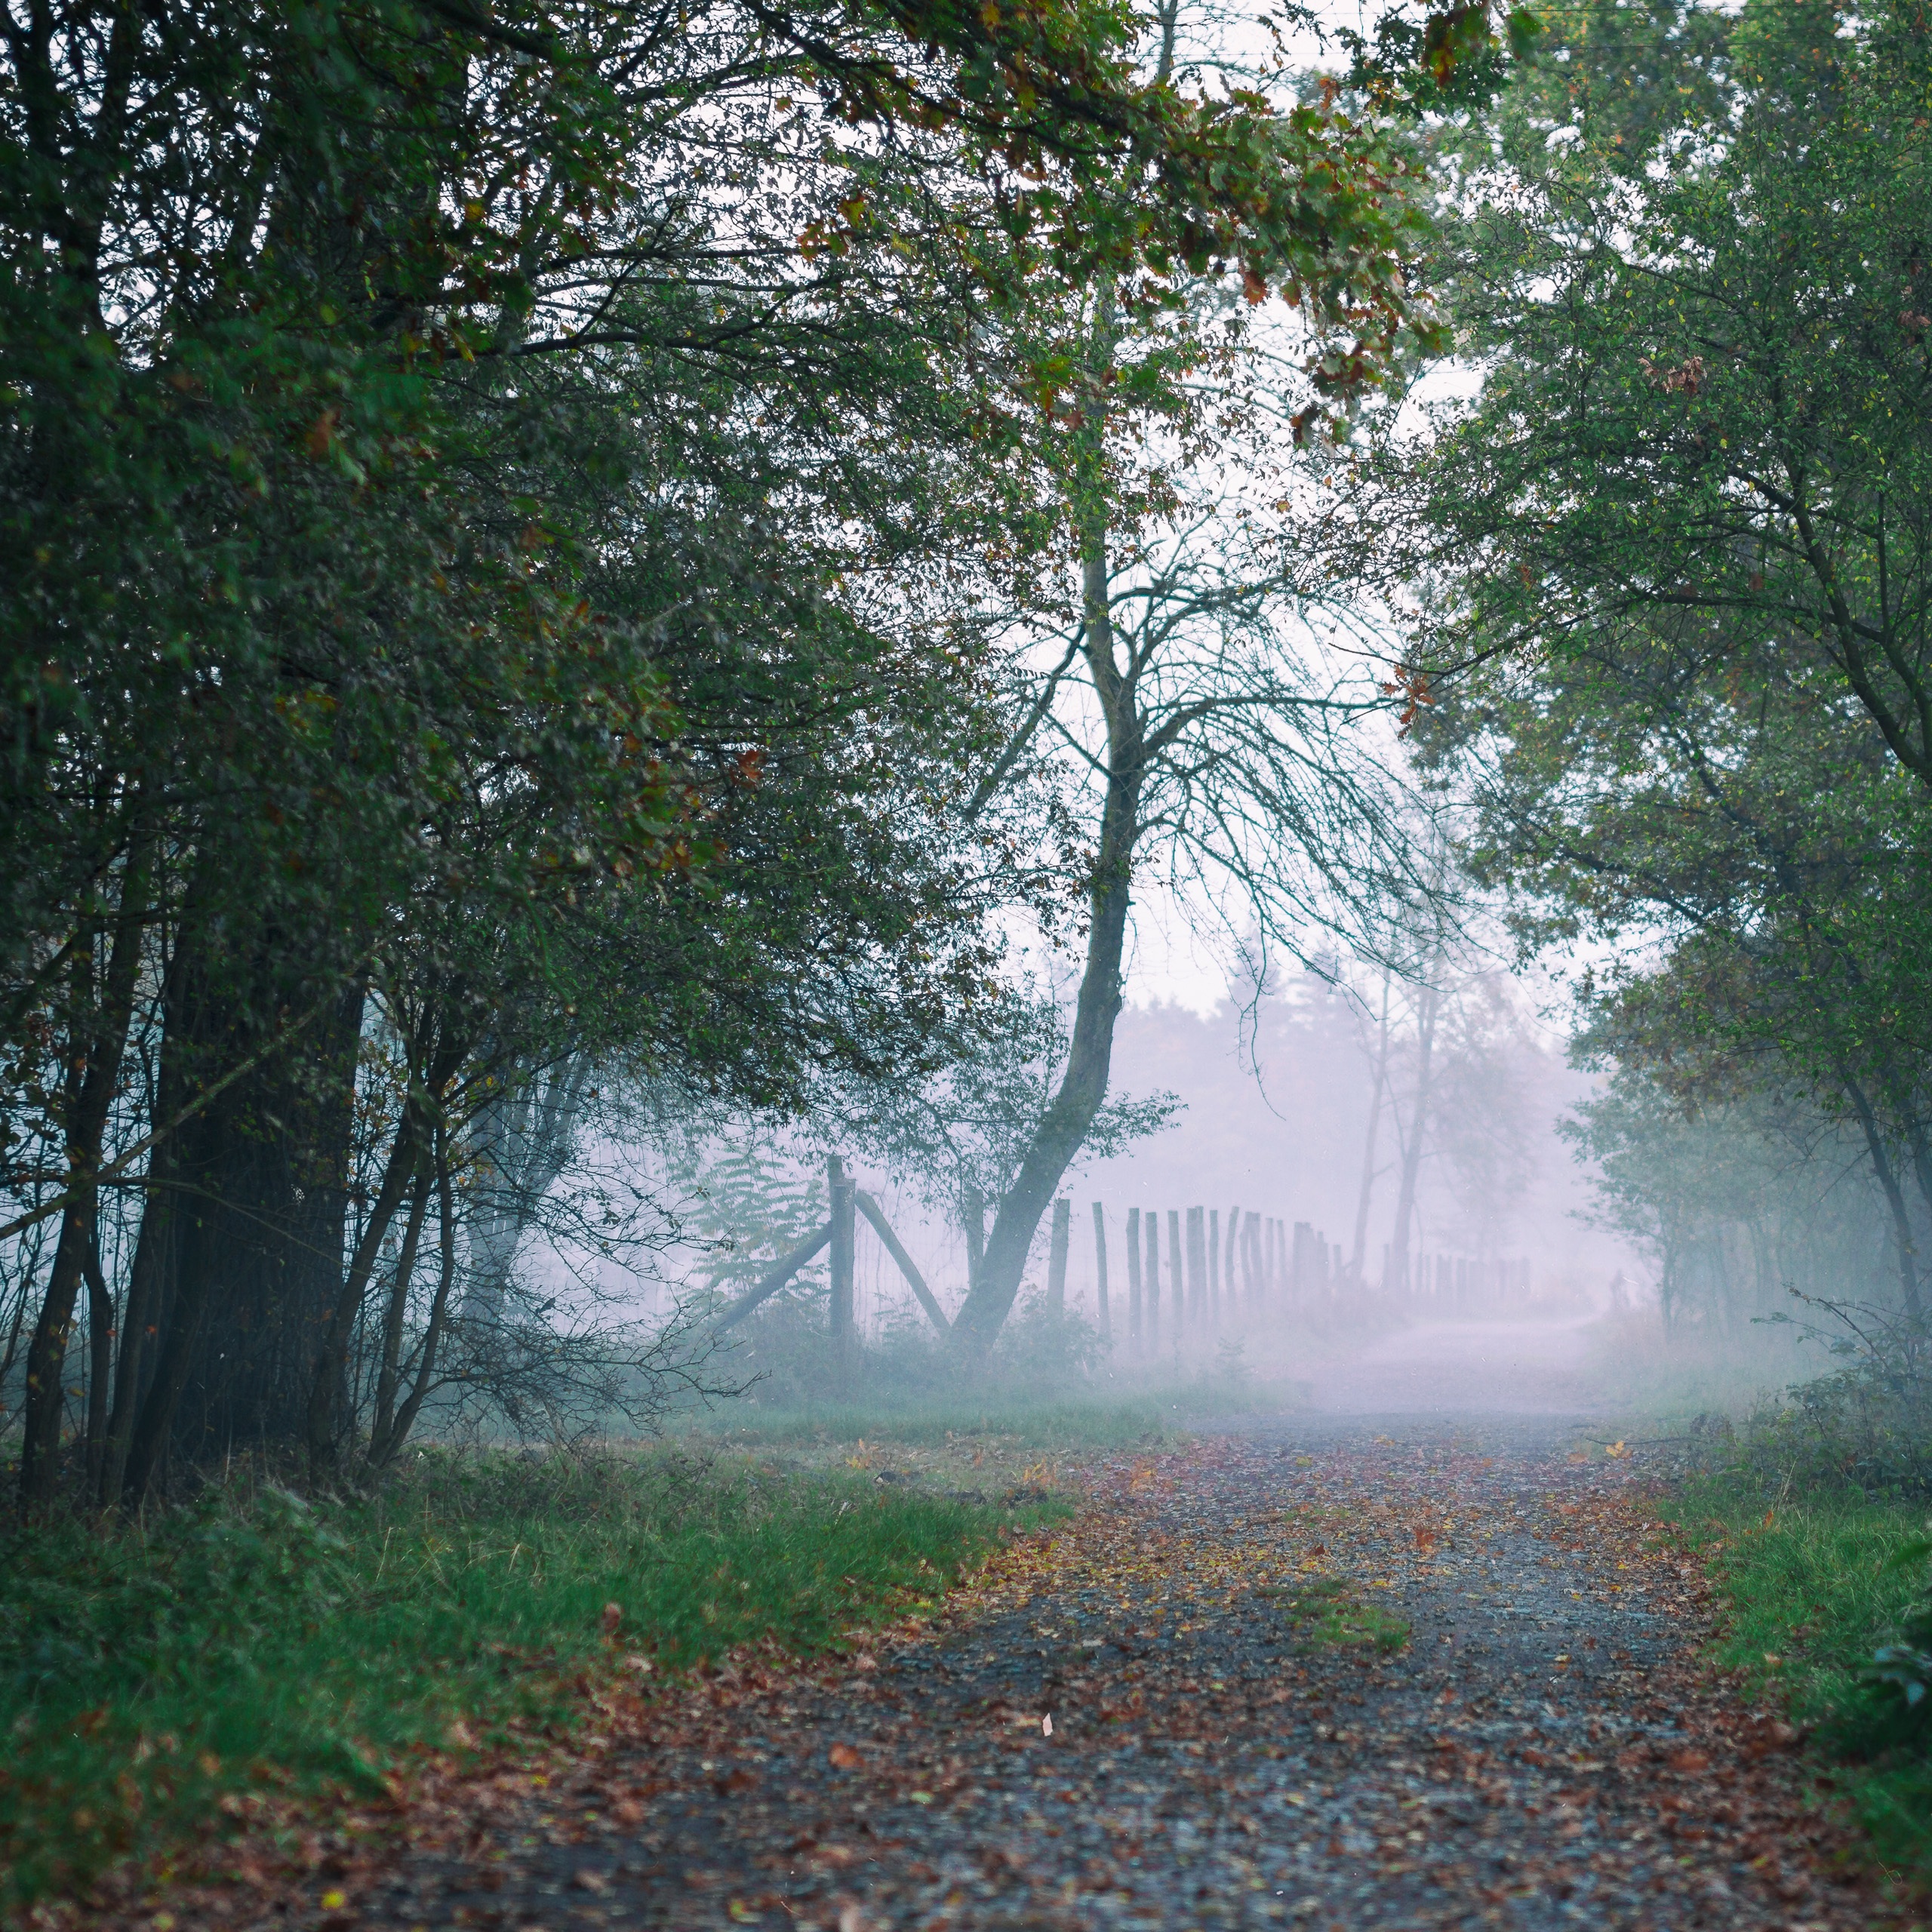
tree, nature, forest, branch, fog, mist, sunlight, morning, leaf, autumn, weather, season, woodland, habitat, rural area, natural environment, atmospheric phenomenon, woody plant